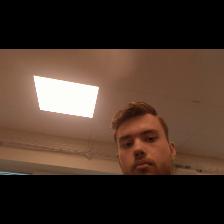
Label: Human